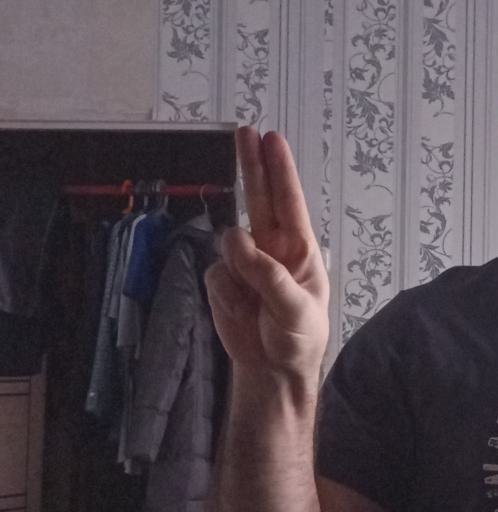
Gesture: two_up